Answer in natural language. How many HousePlants are visible in the scene? Choose between the following options: 1, 2, 4, 0 or 3
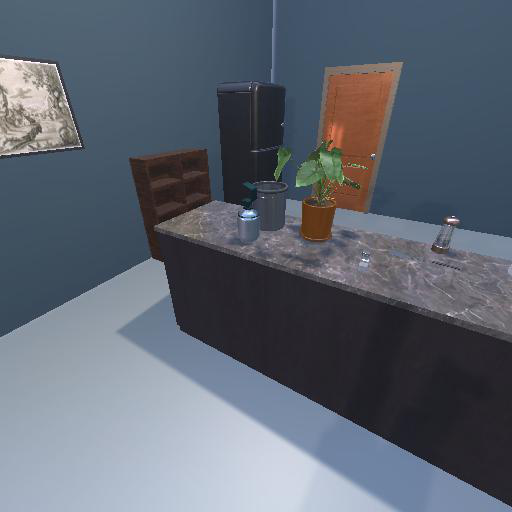
<answer>1</answer>